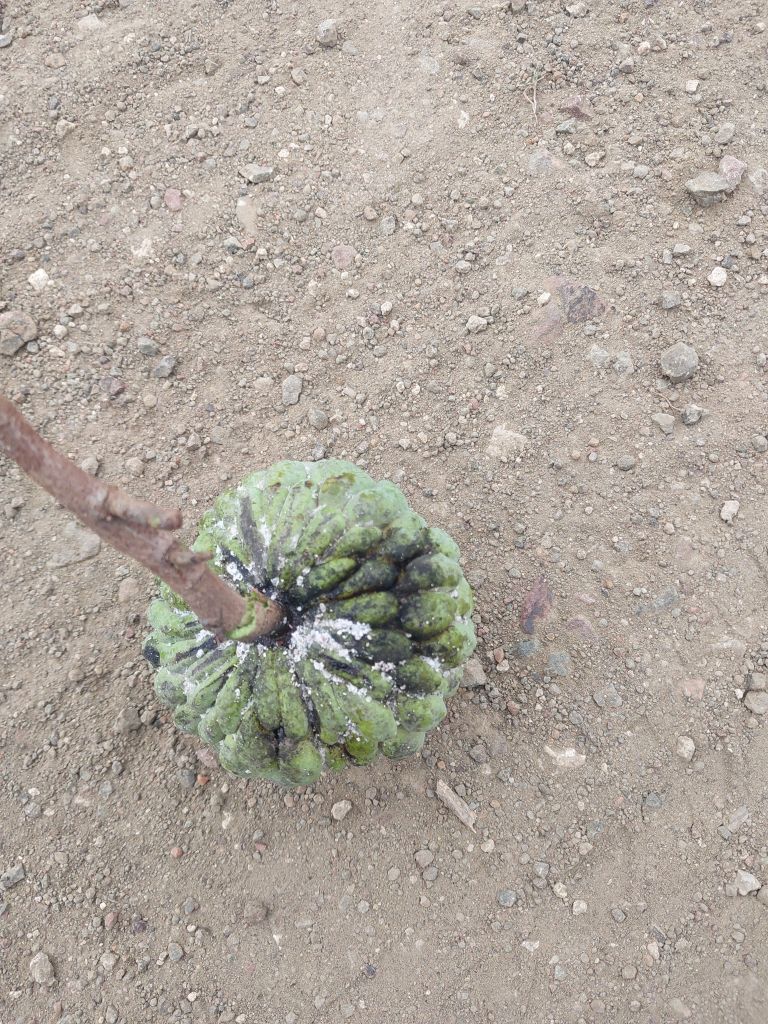
Disease label: Athracnose